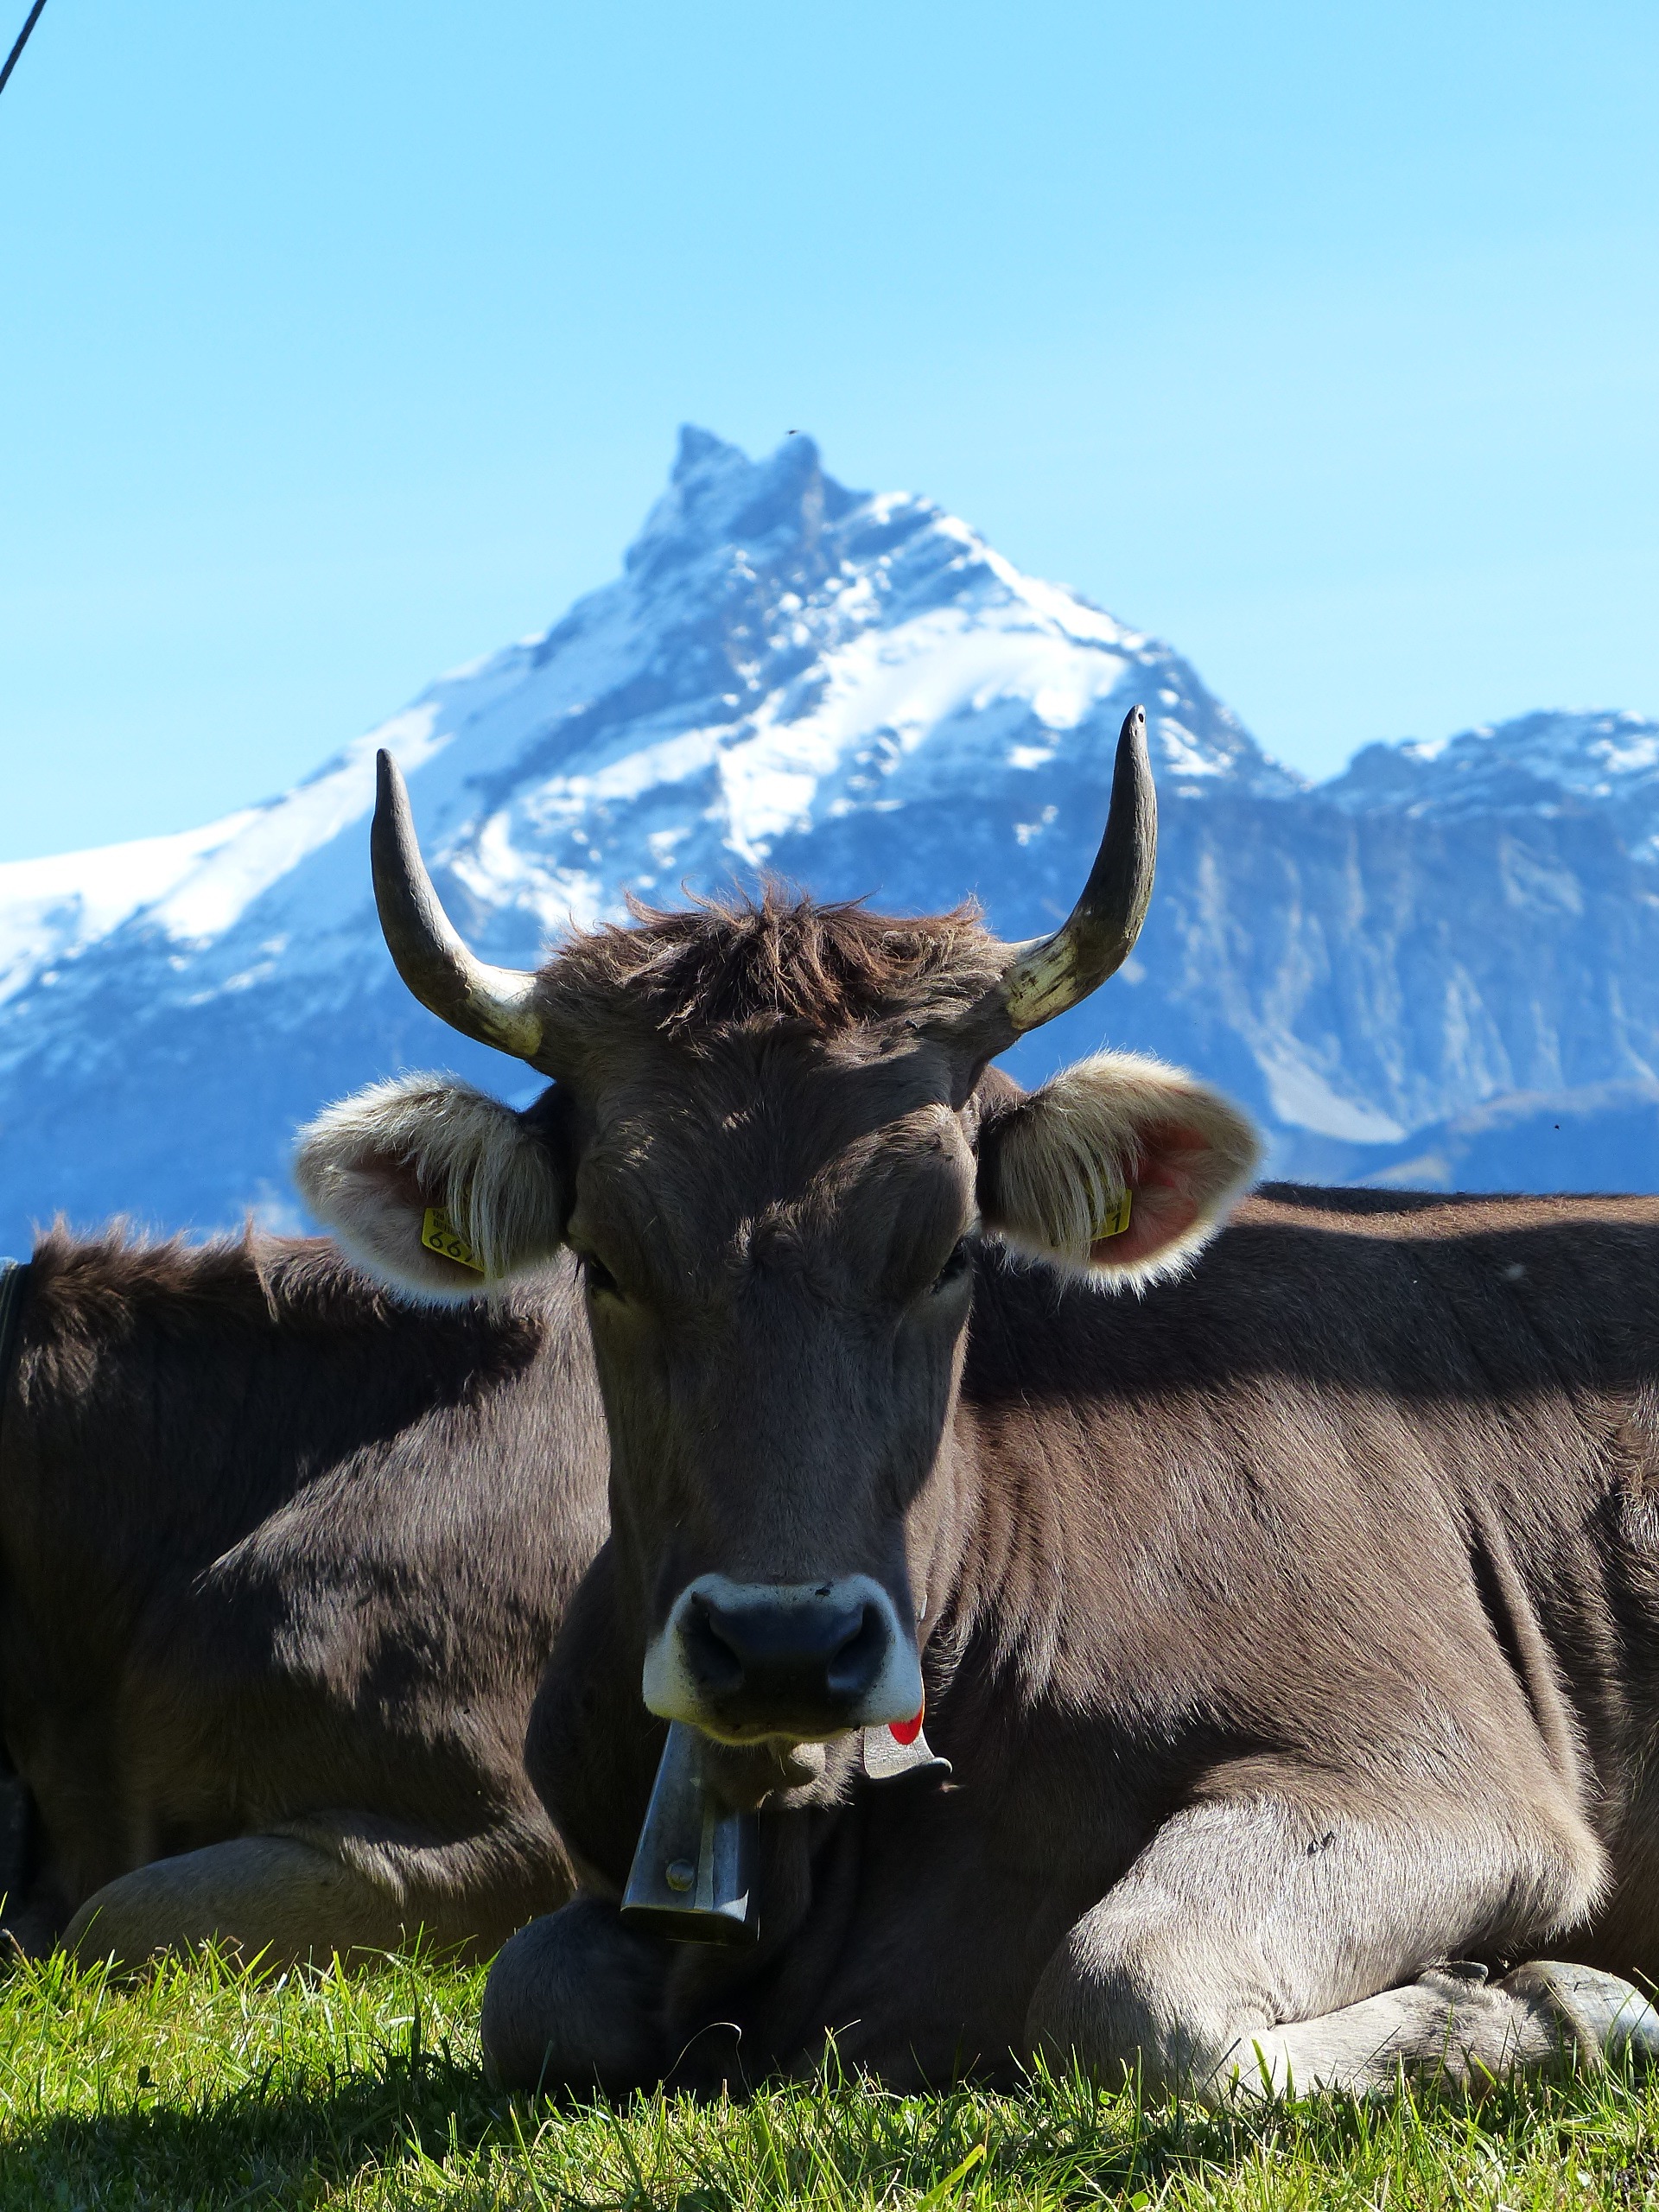
snow, summer, wildlife, horn, cow, pasture, grazing, mammal, alpine, fauna, bull, mountains, vertebrate, yak, horns, ox, water buffalo, cattle like mammal, cow goat family, texas longhorn